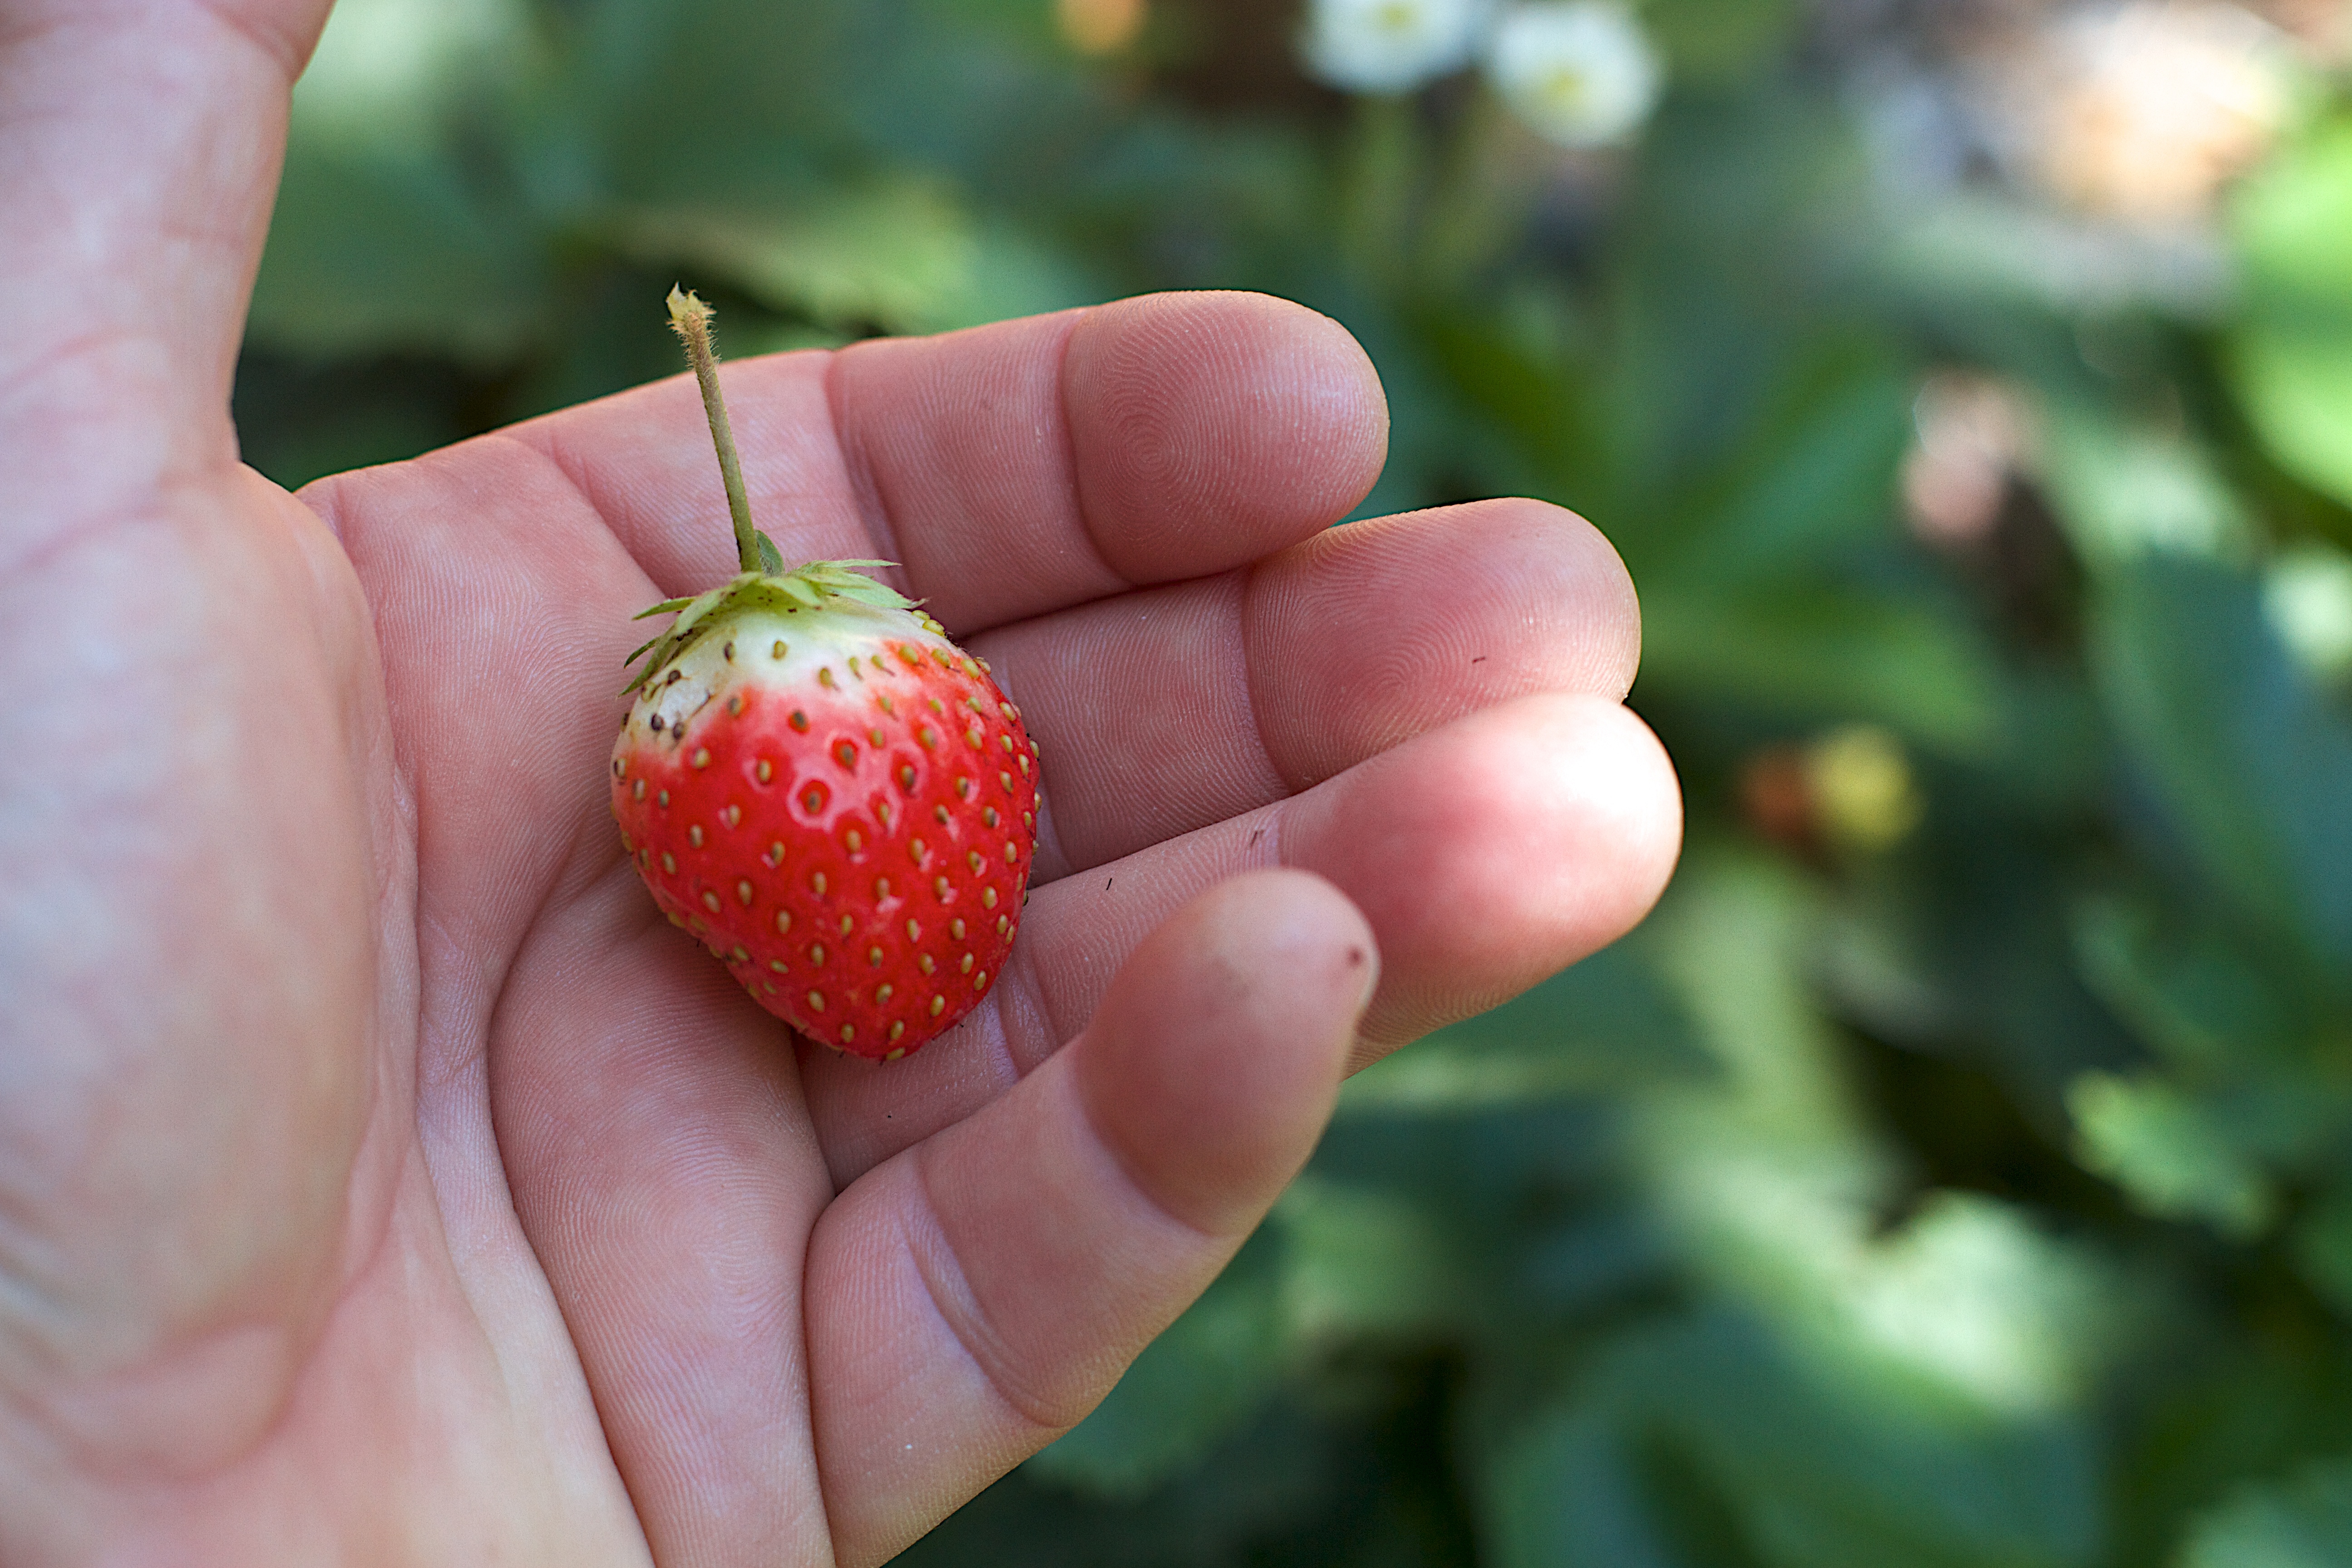
apple, branch, plant, fruit, leaf, flower, food, green, produce, flora, strawberry, strawberries, macro photography, flowering plant, rose family, land plant